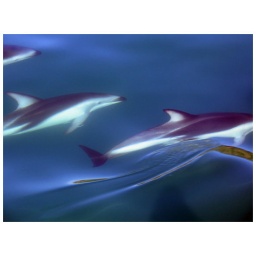
dolphins easily keeping up with the boat off the kaikoura coast in new zealand.